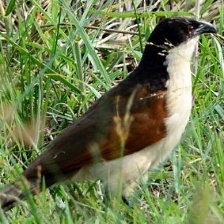
Species: COPPERY TAILED COUCAL
Scientific name: CENTROPUS CUPREICAUDUS